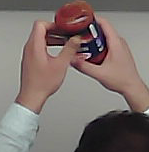
Product: barilla_pomodoro